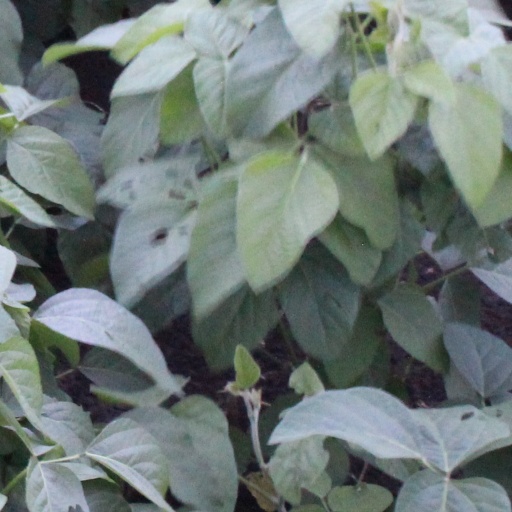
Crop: soybean